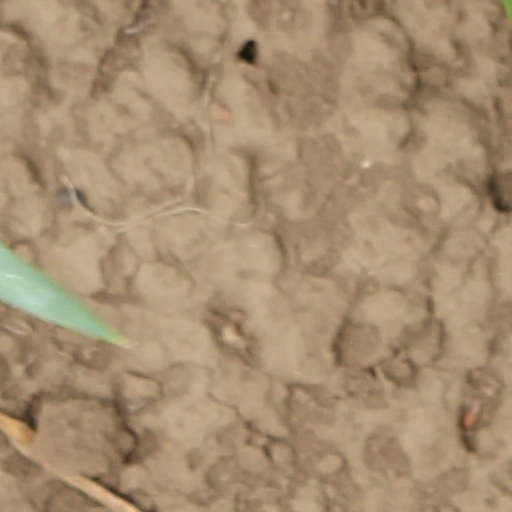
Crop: wheat